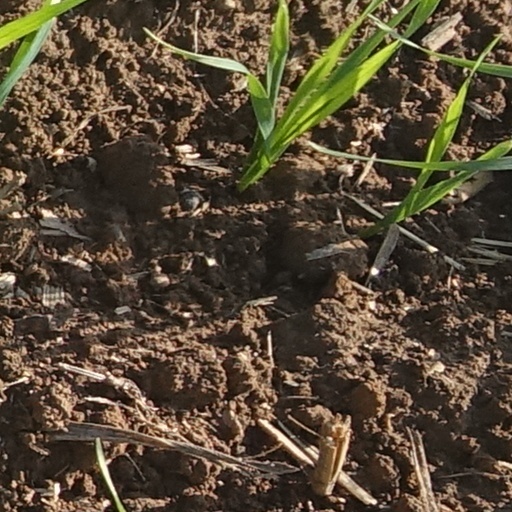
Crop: wheat